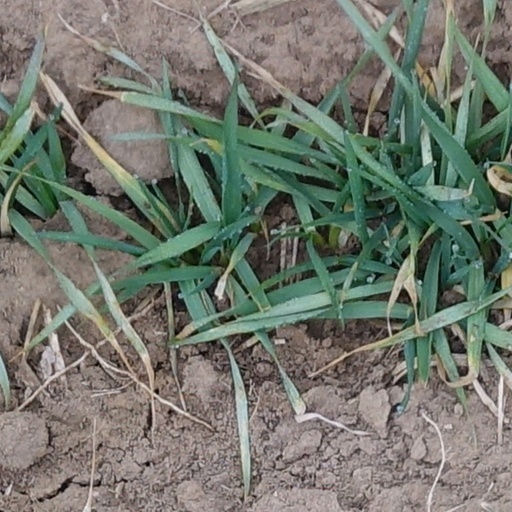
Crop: wheat